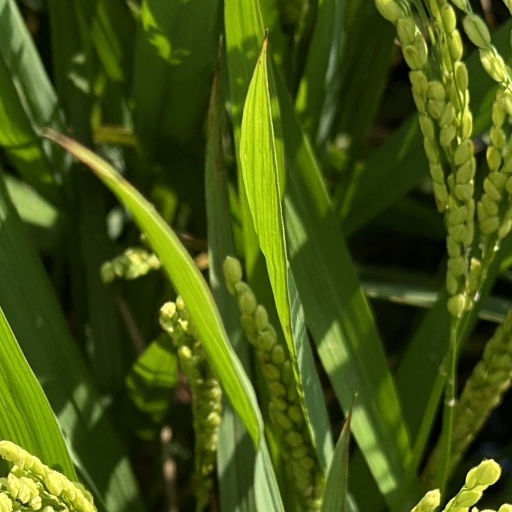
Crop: rice